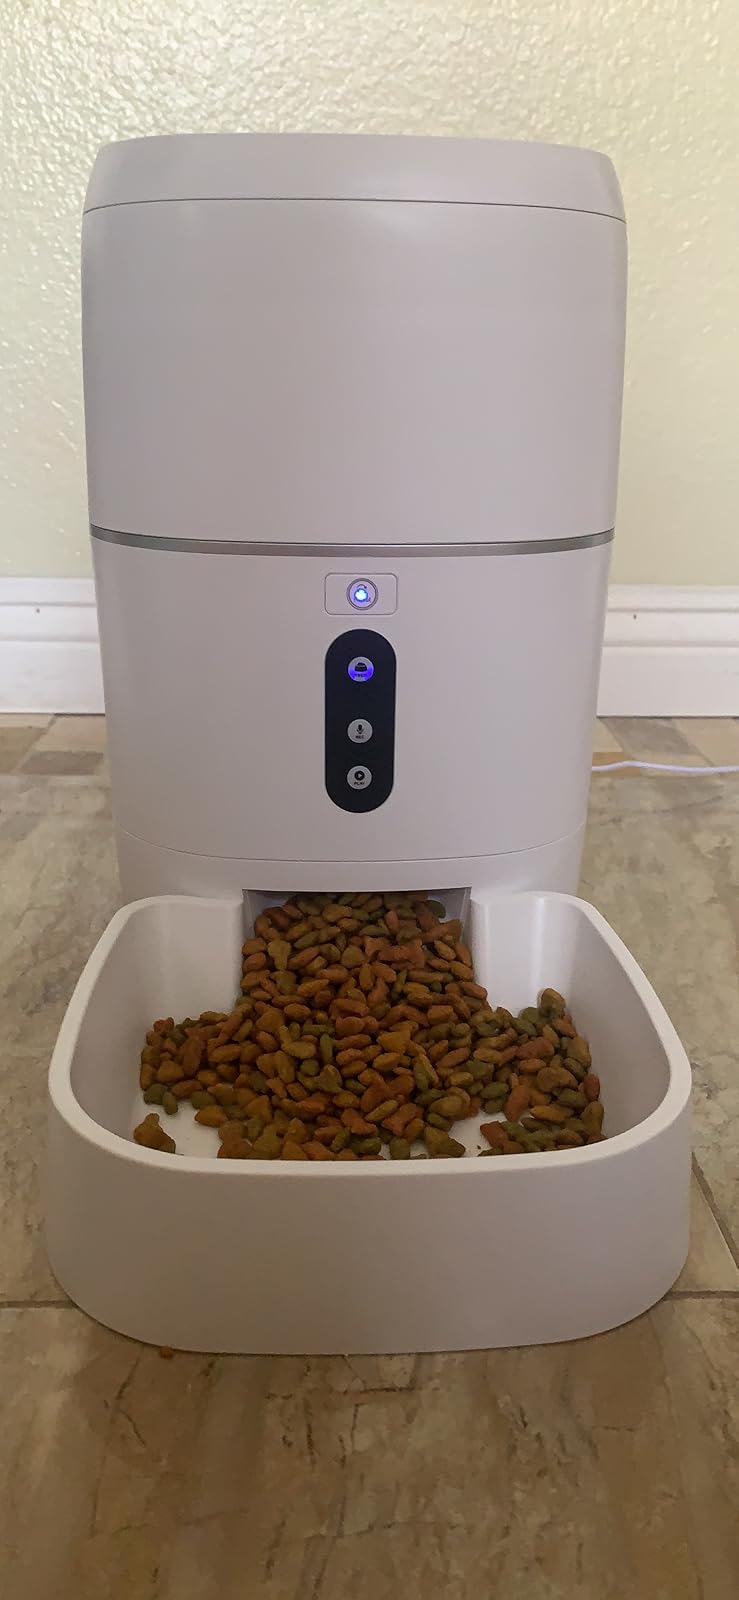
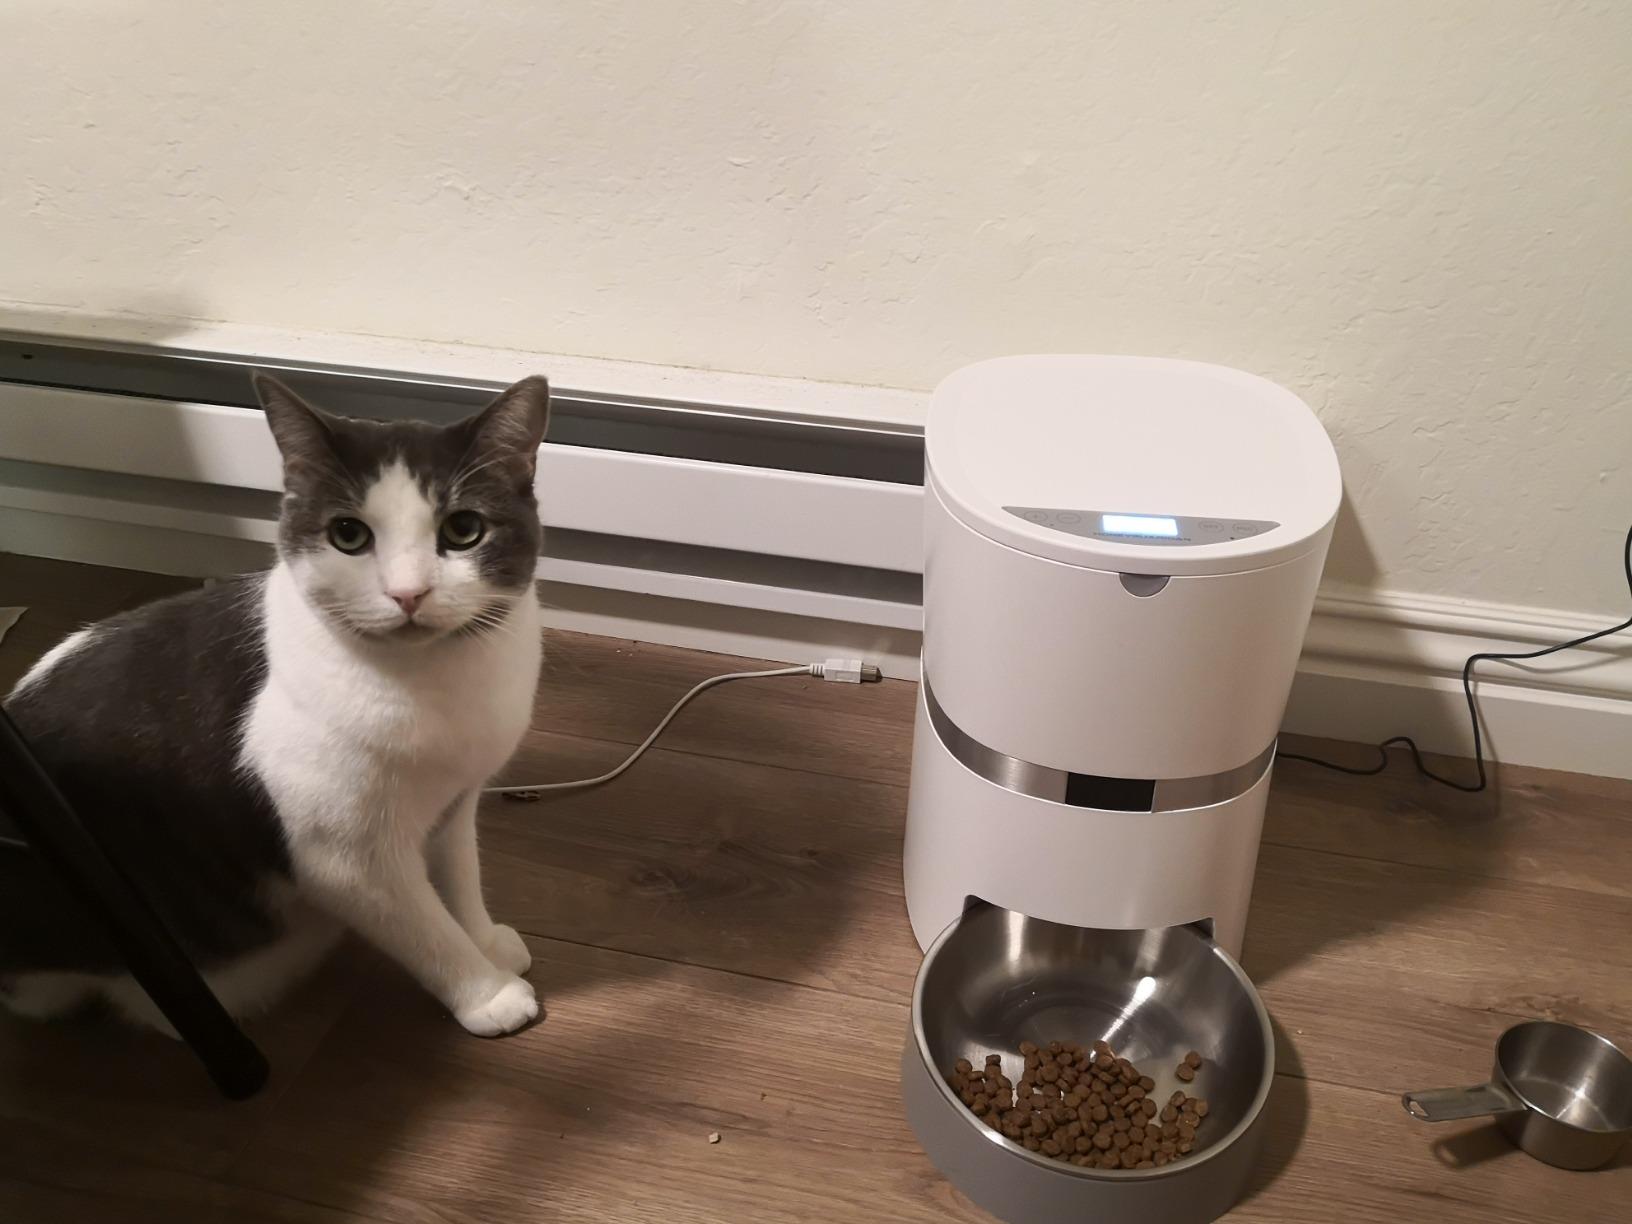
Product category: items_feeder
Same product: no